Nikolay Ivanov (politician, born 1957)

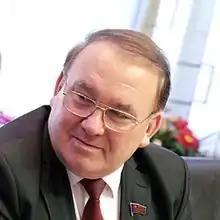

Nikolay Nikolaevich Ivanov (born January 17, 1957, Kursk) is a Russian political figure and a deputy of the 3rd, 6th, 7th, and 8th State Dumas.